History of Alagoas

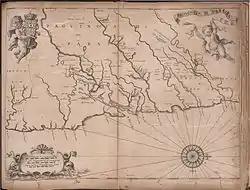
Map of the Province of Paraíba (1698).

Alagoas was already showing signs of prosperity and development, both economically and culturally. Its main product was sugar, but manioc, tobacco and corn were also cultivated, although to a lesser extent; leathers, skins and brazilwood were exported. The abundant forests provided wood for the construction of ships. In the convents of Penedo and Alagoas (now Marechal Deodoro), the Franciscans held courses and published sermons and poetry. All this was used to justify the royal act of October 9, 1710, which created the "Comarca" of Alagoas, installed in 1711. From then on, the judicial organization restricted the feudal authority of the lords, and even of the representatives of the metropolis; the "comarca" was being developed. In 1730, the governor of Pernambuco, proposing the extinction of the decadent captaincy of Paraíba to the king, highlighted the prosperity of Alagoas, with its almost fifty sugar cane mills, ten parishes, and appreciable income for the royal treasury. Besides sugar, the cultivation of cotton increased, which was introduced in the 1770s; in 1778, samples of woven cotton from Alagoas were already being exported to Lisbon. In Penedo and Porto Calvo, common fabric was manufactured for the use of slaves. In 1754, Friar João de Santa Angela published, in Lisbon, his book of sermons and poetry; it was the first work by a man from Alagoas. The population was growing, distributing itself in various activities. A demographic calculation, ordered to be made in 1816 by the public prosecutor Antônio Ferreira Batalha, registered a population of 89,589 people.